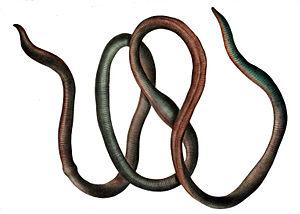
Le sous-ordre des Lumbricina, regroupe l'ensemble des vers de terre, soit treize familles et plus de 7 000 espèces décrites.